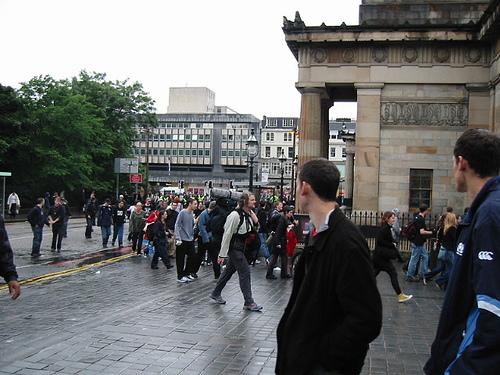
Weather: rain or strom